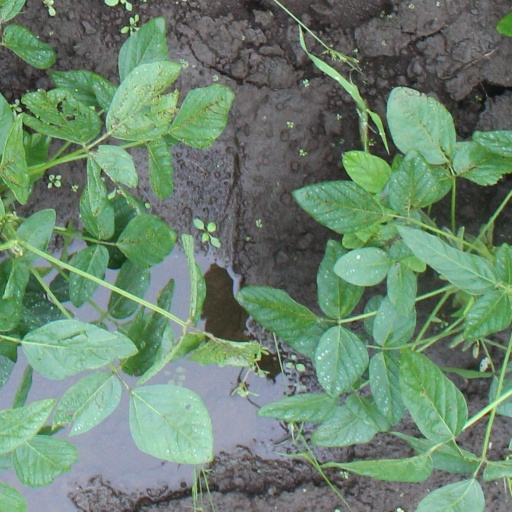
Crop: soybean